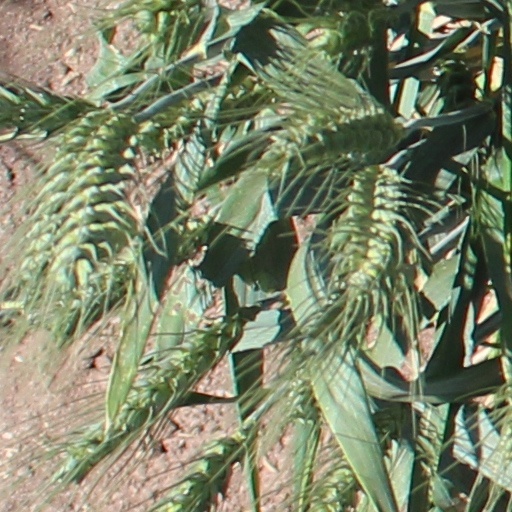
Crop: wheat